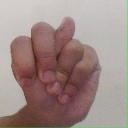
अक्षर: न